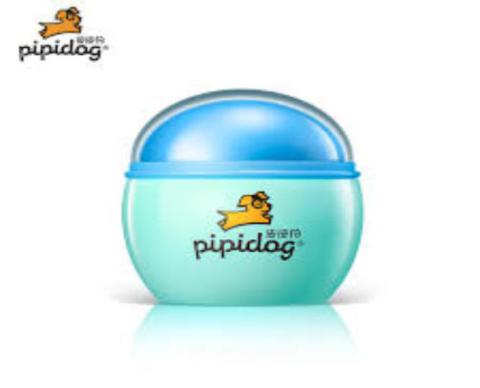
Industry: Necessities